Weeton-with-Preese

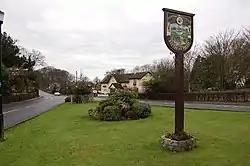
The village green, with the Eagle and Child (now the Eagle at Weeton) pub in the background, 2005

The Church of St. Michael was founded in 1843 and has a number of historic gravestones in the graveyard, including many relating to the Jolly family.